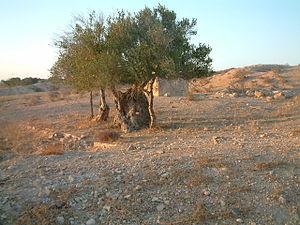
L’olivier est un arbre fruitier qui produit les olives, un fruit consommé sous diverses formes et dont on extrait une des principales huiles alimentaires, l'huile d'olive. C'est la variété, domestiquée depuis plusieurs millénaires et cultivée principalement dans les régions de climat méditerranéen, de l'une des sous-espèces de Olea europaea, une espèce d'arbres et d'arbustes de la famille des Oléacées.
Djerba, parfois orthographiée Jerba, est une île de la mer Méditerranée d'une superficie de 514 km² et située à l'est de la côte orientale tunisienne. Plus grande île des côtes d'Afrique du Nord, localisée au sud-est du golfe de Gabès qu'elle borde par ses côtes orientale et septentrionale, Djerba ferme au sud le golfe de Boughrara. Sa principale ville, Houmt Souk, rassemble à elle seule 42 992 des 163 726 Djerbiens.